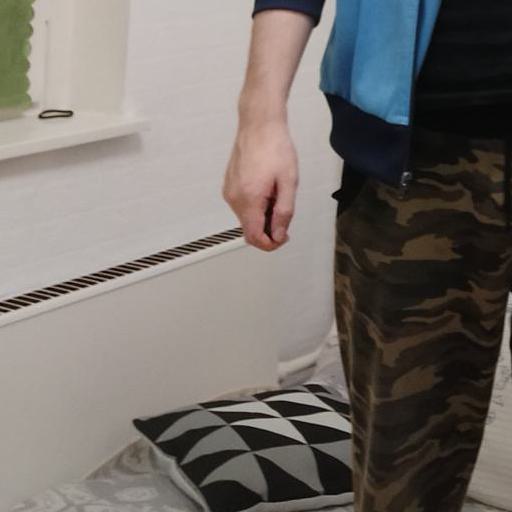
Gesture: no_gesture